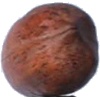
Label: Nut Pecan 1